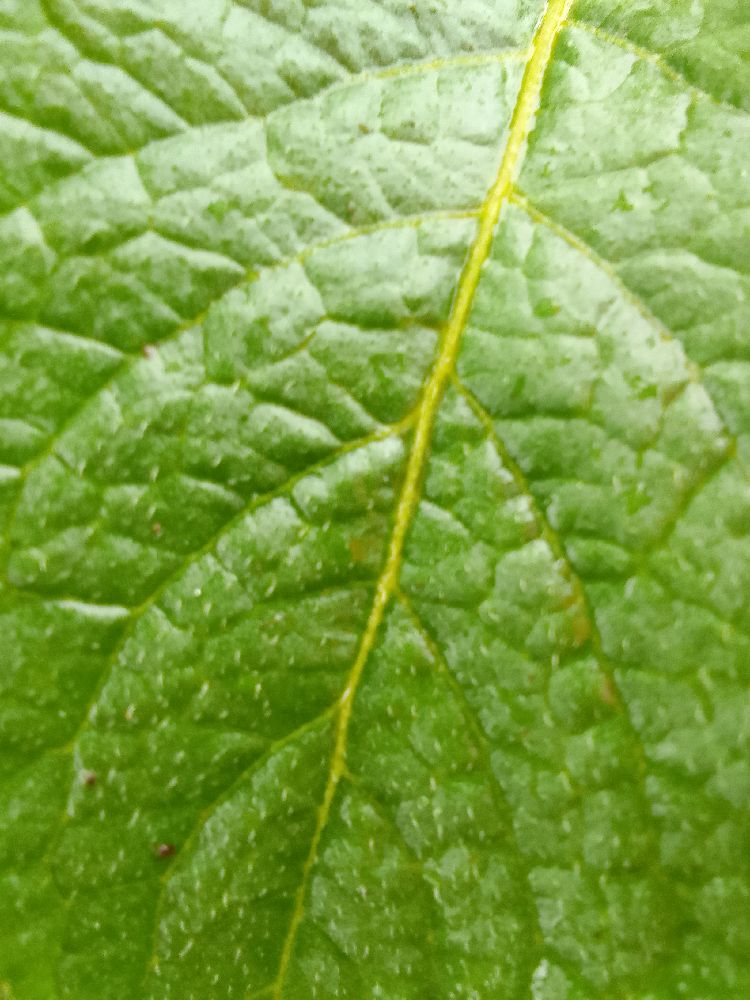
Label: Healthy